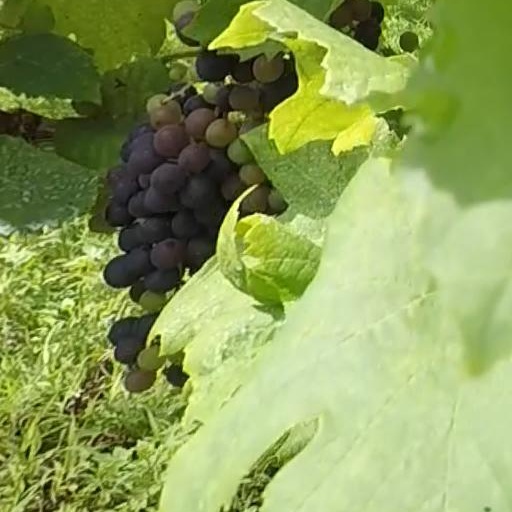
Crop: grape